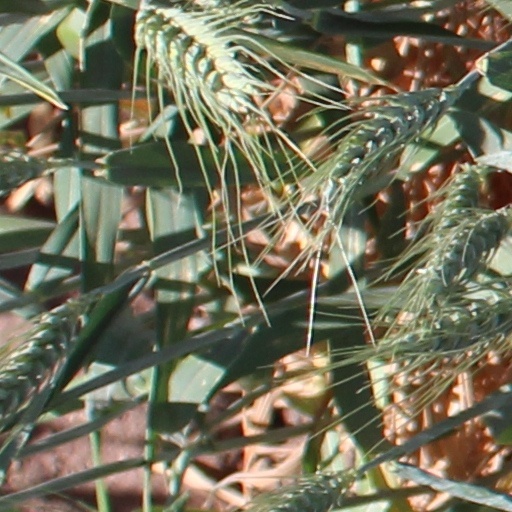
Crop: wheat